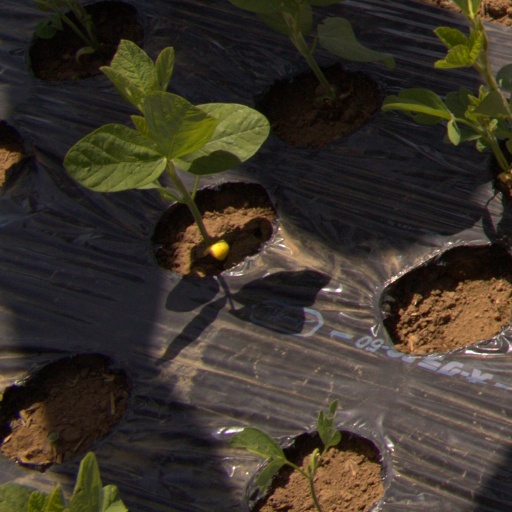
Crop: Jerusalem artichoke